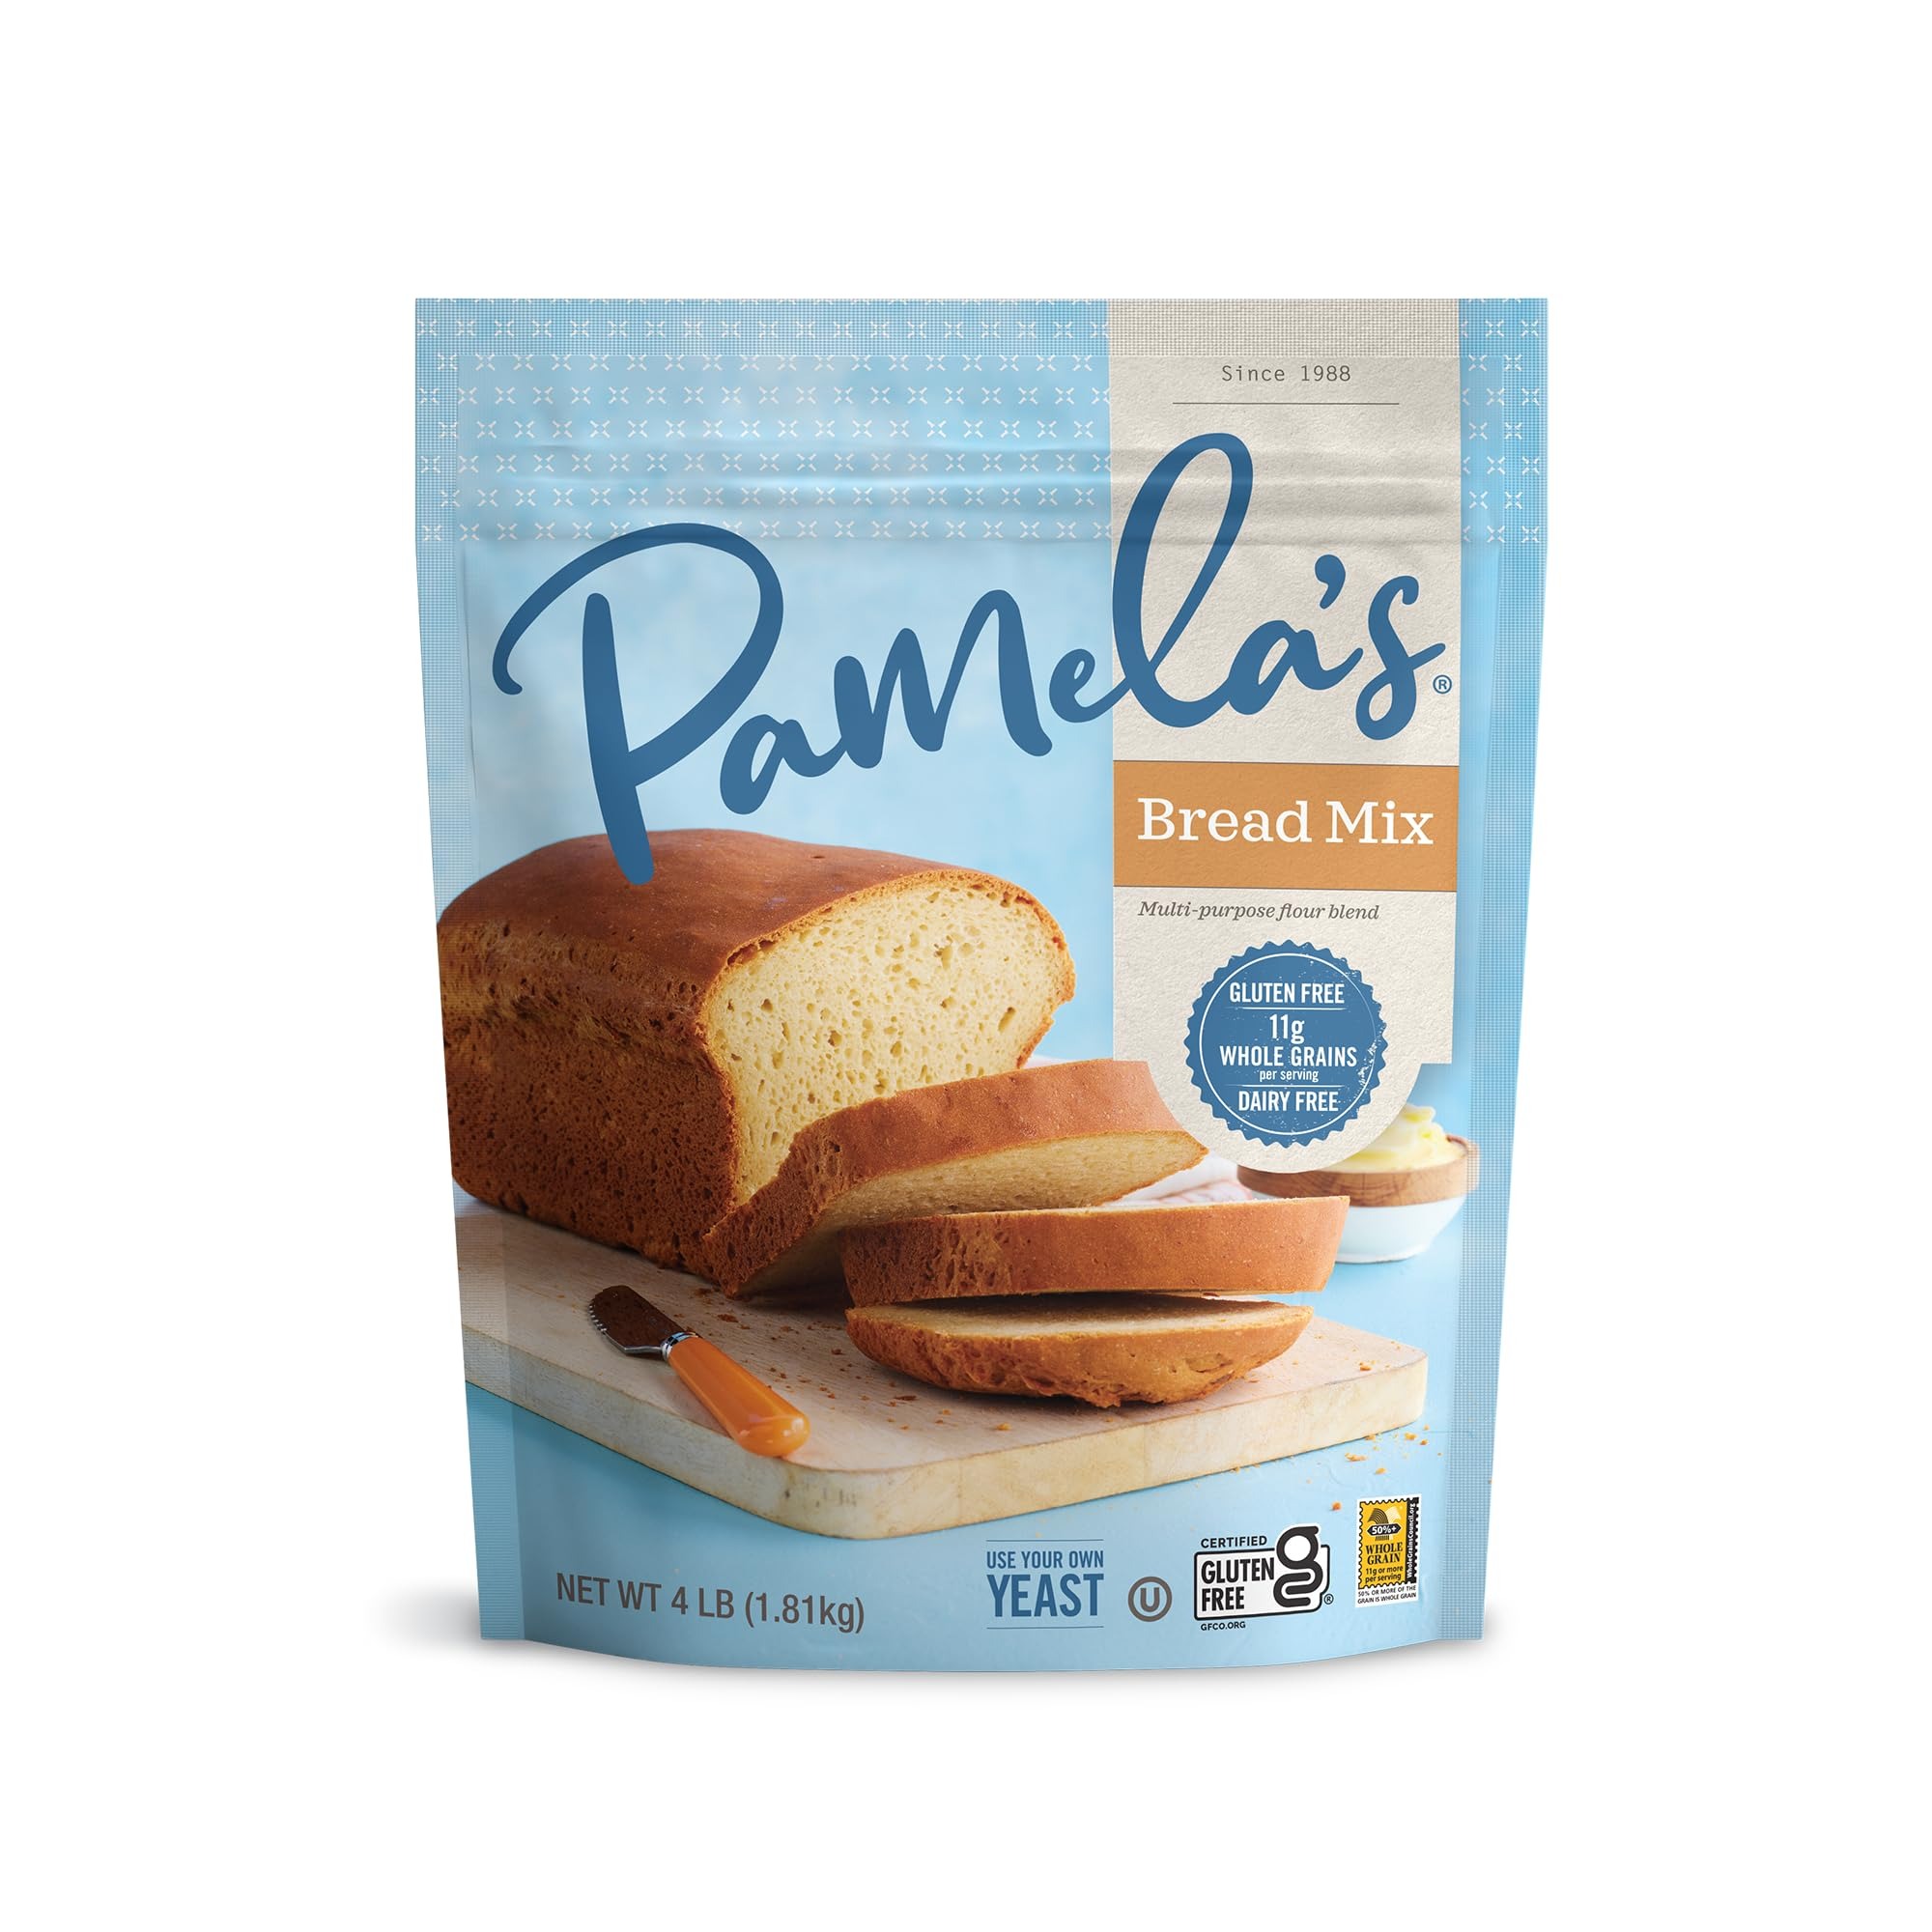
Item Name: Pamelas Mix Bread & Flour Blnd Gf
Product Description: Gluten Free Bread Mix
Value: 192.0
Unit: Fl Oz

Price: 21.2